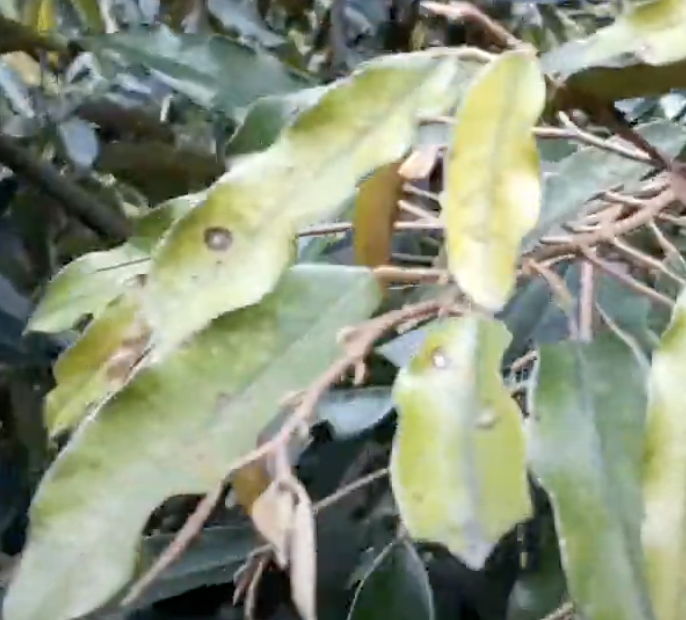
Label: canker_disease